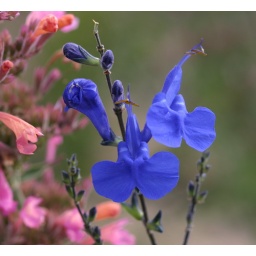
I like the mixture of blue and pink from the Agastache in the background.